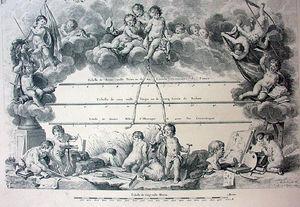
Gravure apposant 4 échelles cartographiques, detail d'une carte de la forêt de Mormal (presque 10000 hectares), non attribuée, époque Cassini
Une échelle est le rapport entre la mesure d'un objet réel et la mesure de sa représentation. Elle est exprimée par une valeur l numérique qui est généralement sous forme de fraction.